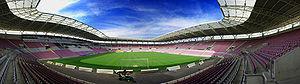
Le stade de Genève est le principal stade du canton de Genève en Suisse. Sa capacité est de 30 000 places et il dispose de 27 loges VIP. C'est le troisième stade du pays en termes de capacité après le Parc Saint-Jacques, à Bâle, et le Stade de Suisse de Berne.
Le Servette Rugby Club de Genève, est un club de rugby à XV fondé en 2014, basé à Genève et représentant le quartier de La Servette.